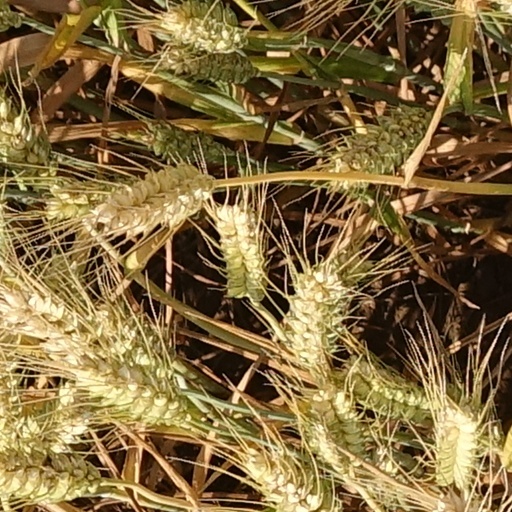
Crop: wheat